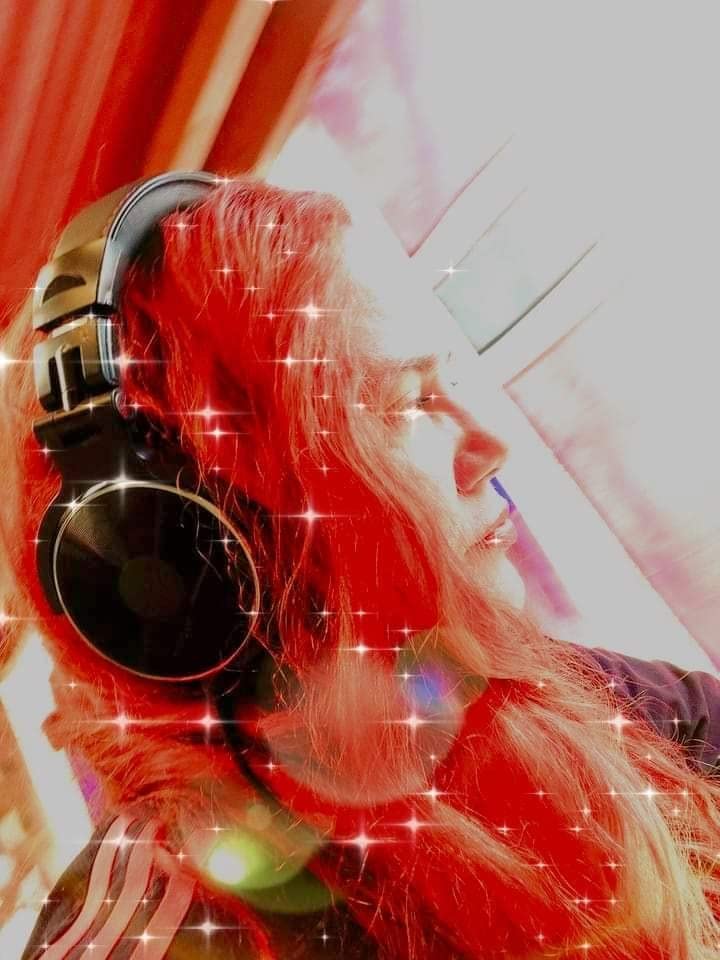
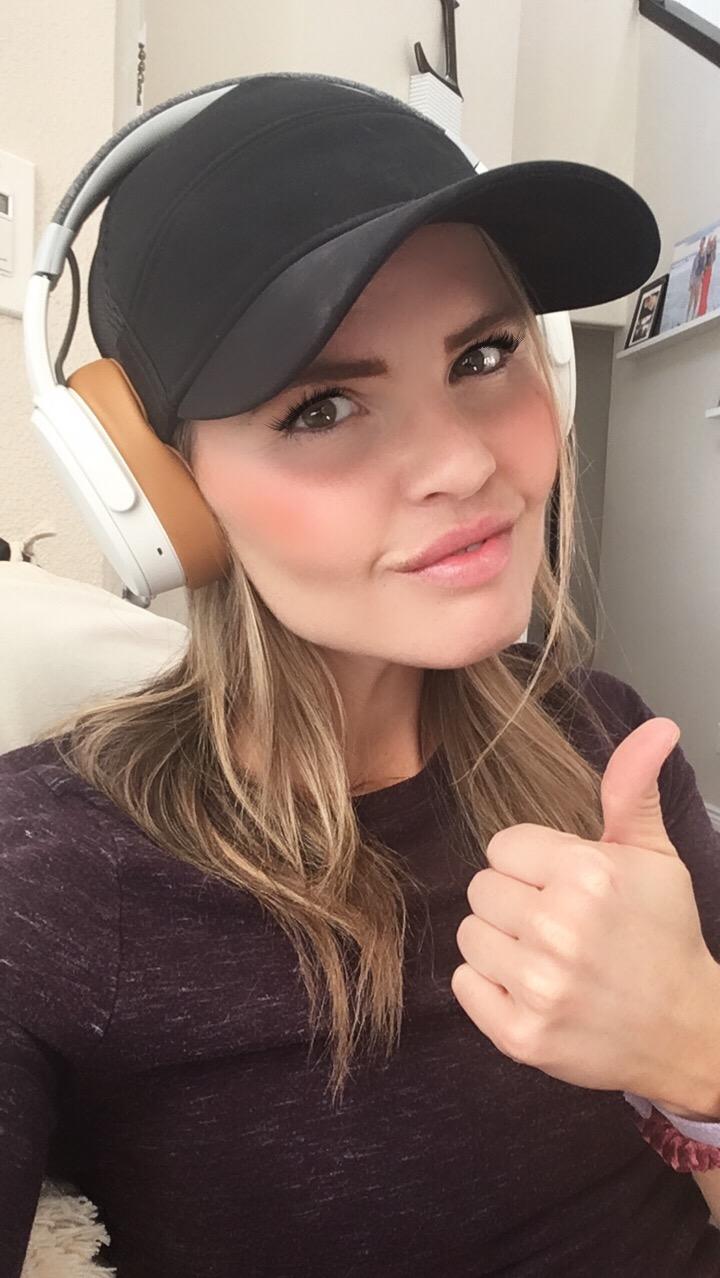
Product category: headphones
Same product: no